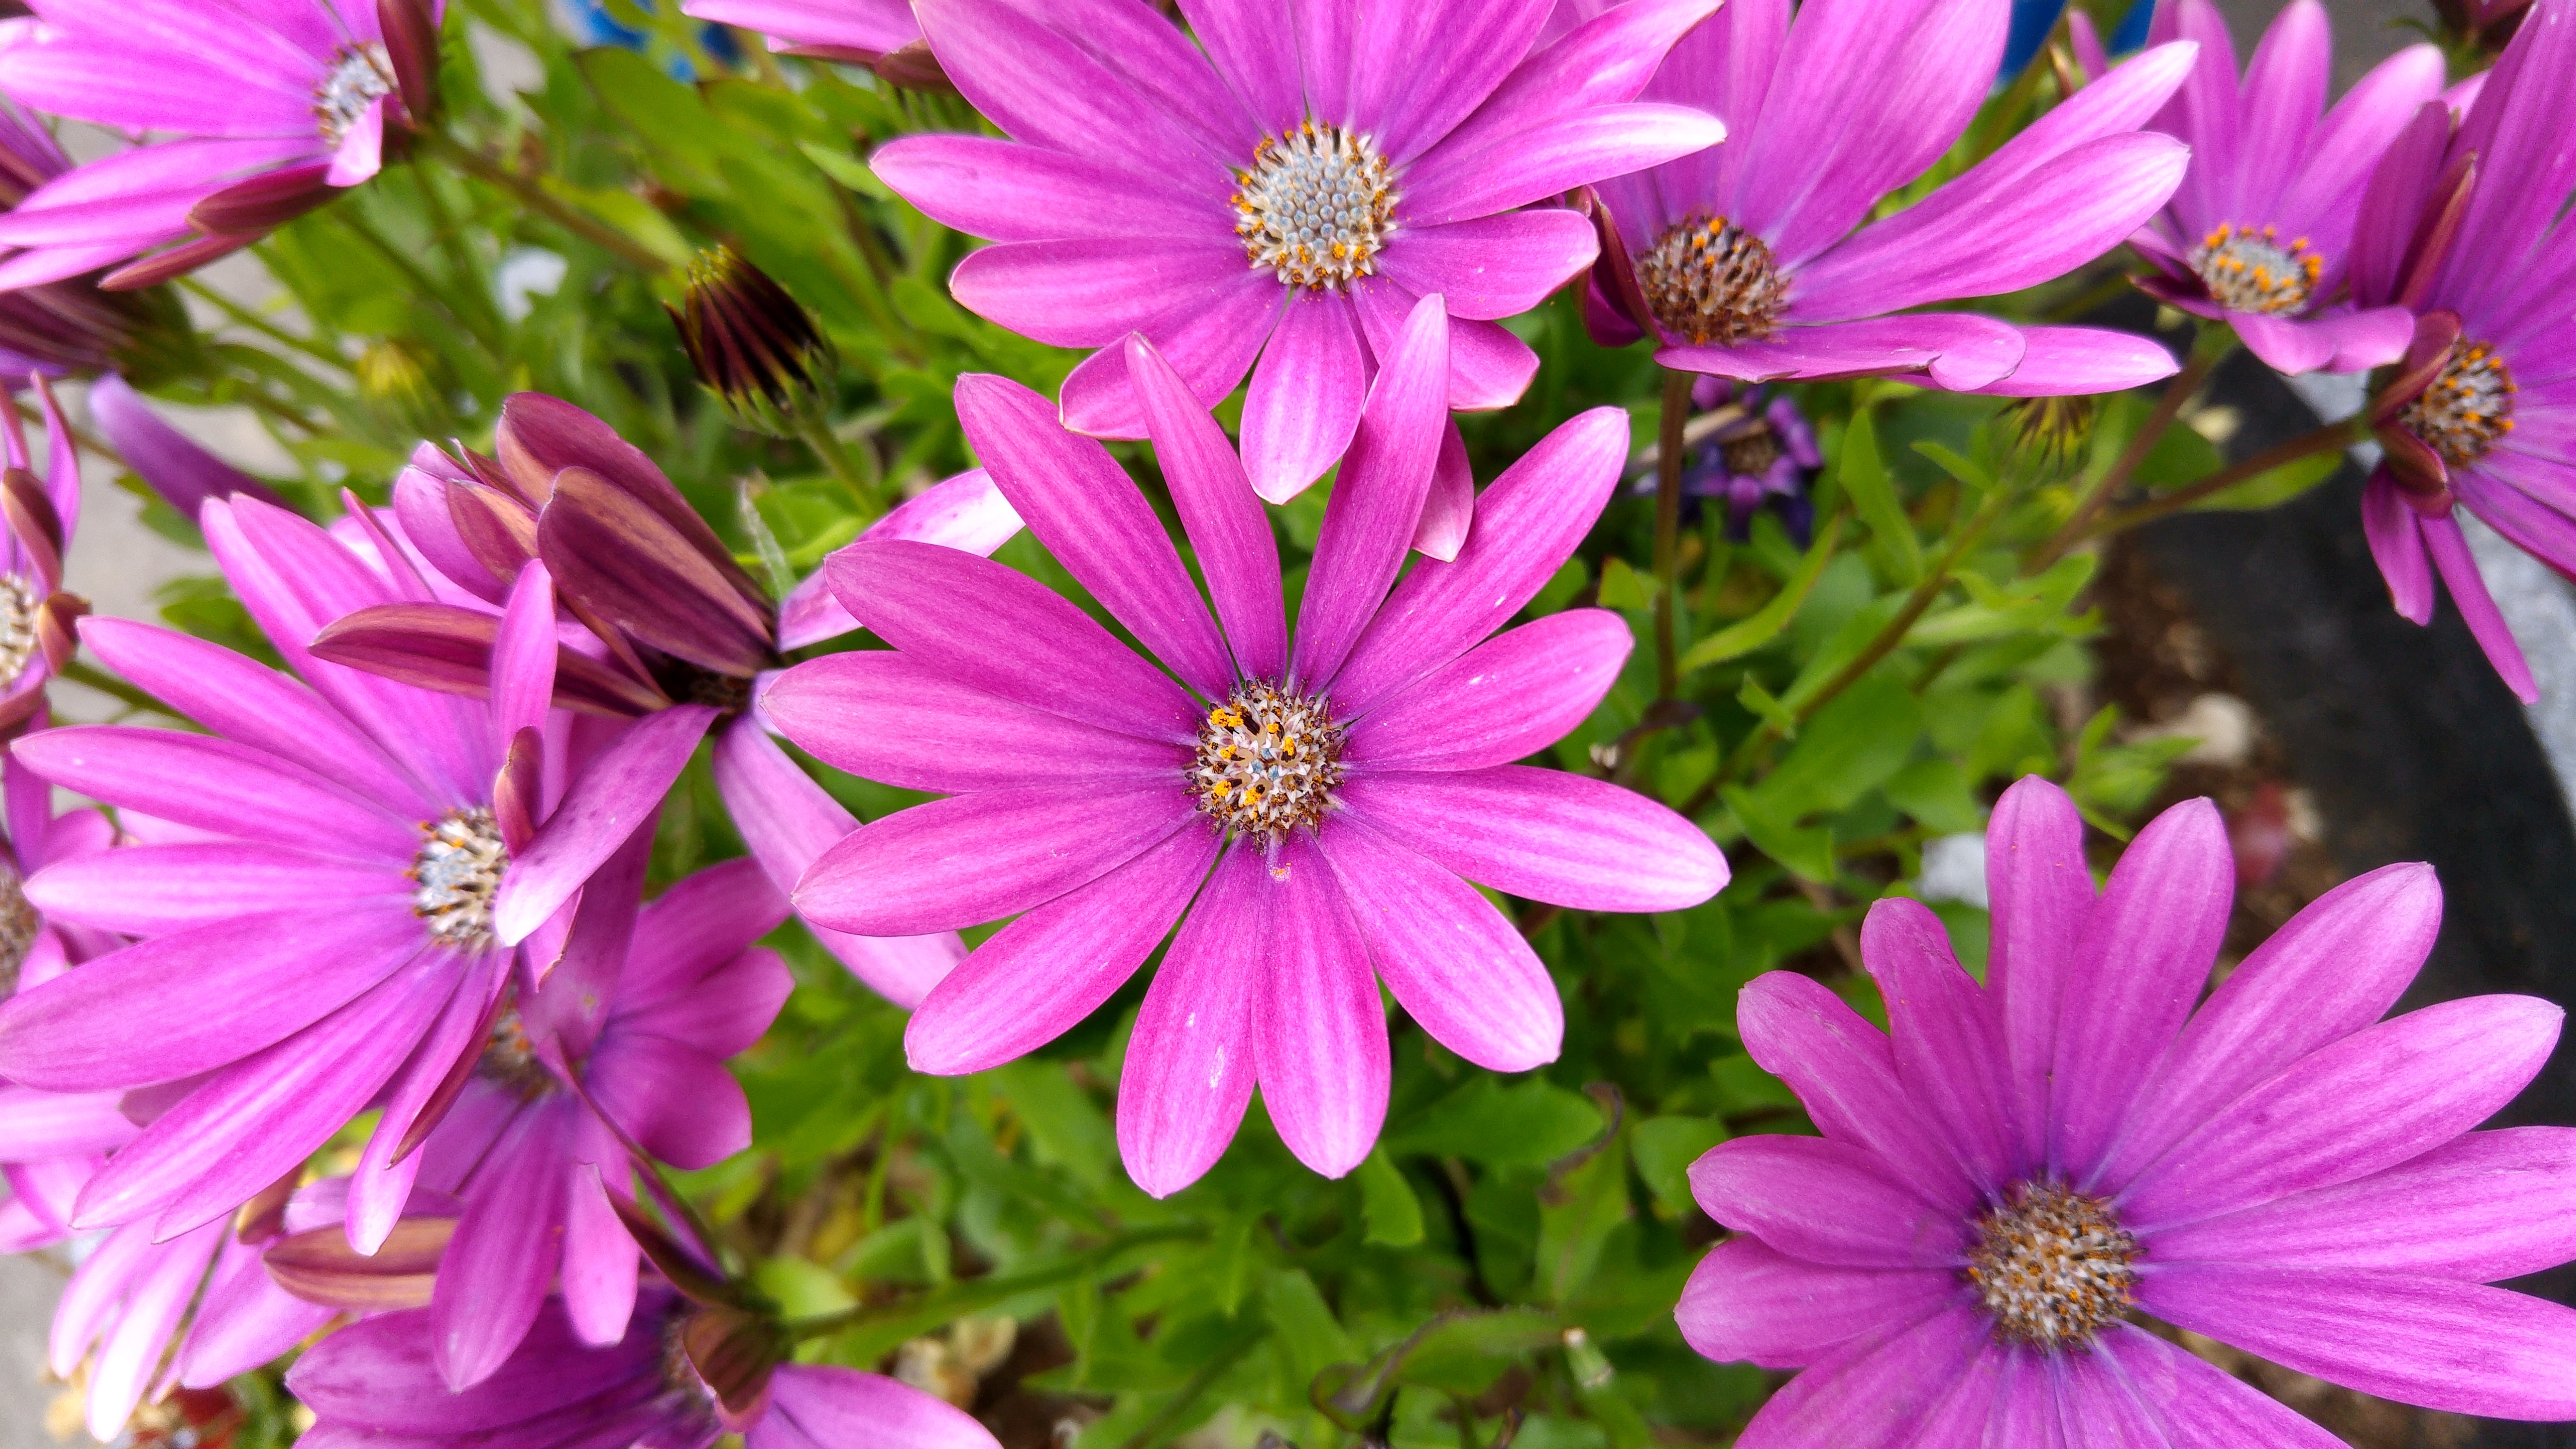
nature, blossom, plant, flower, petal, pink, flora, wildflower, flowers, aster, macro photography, flowering plant, daisy family, annual plant, land plant, marguerite daisy, garden cosmos